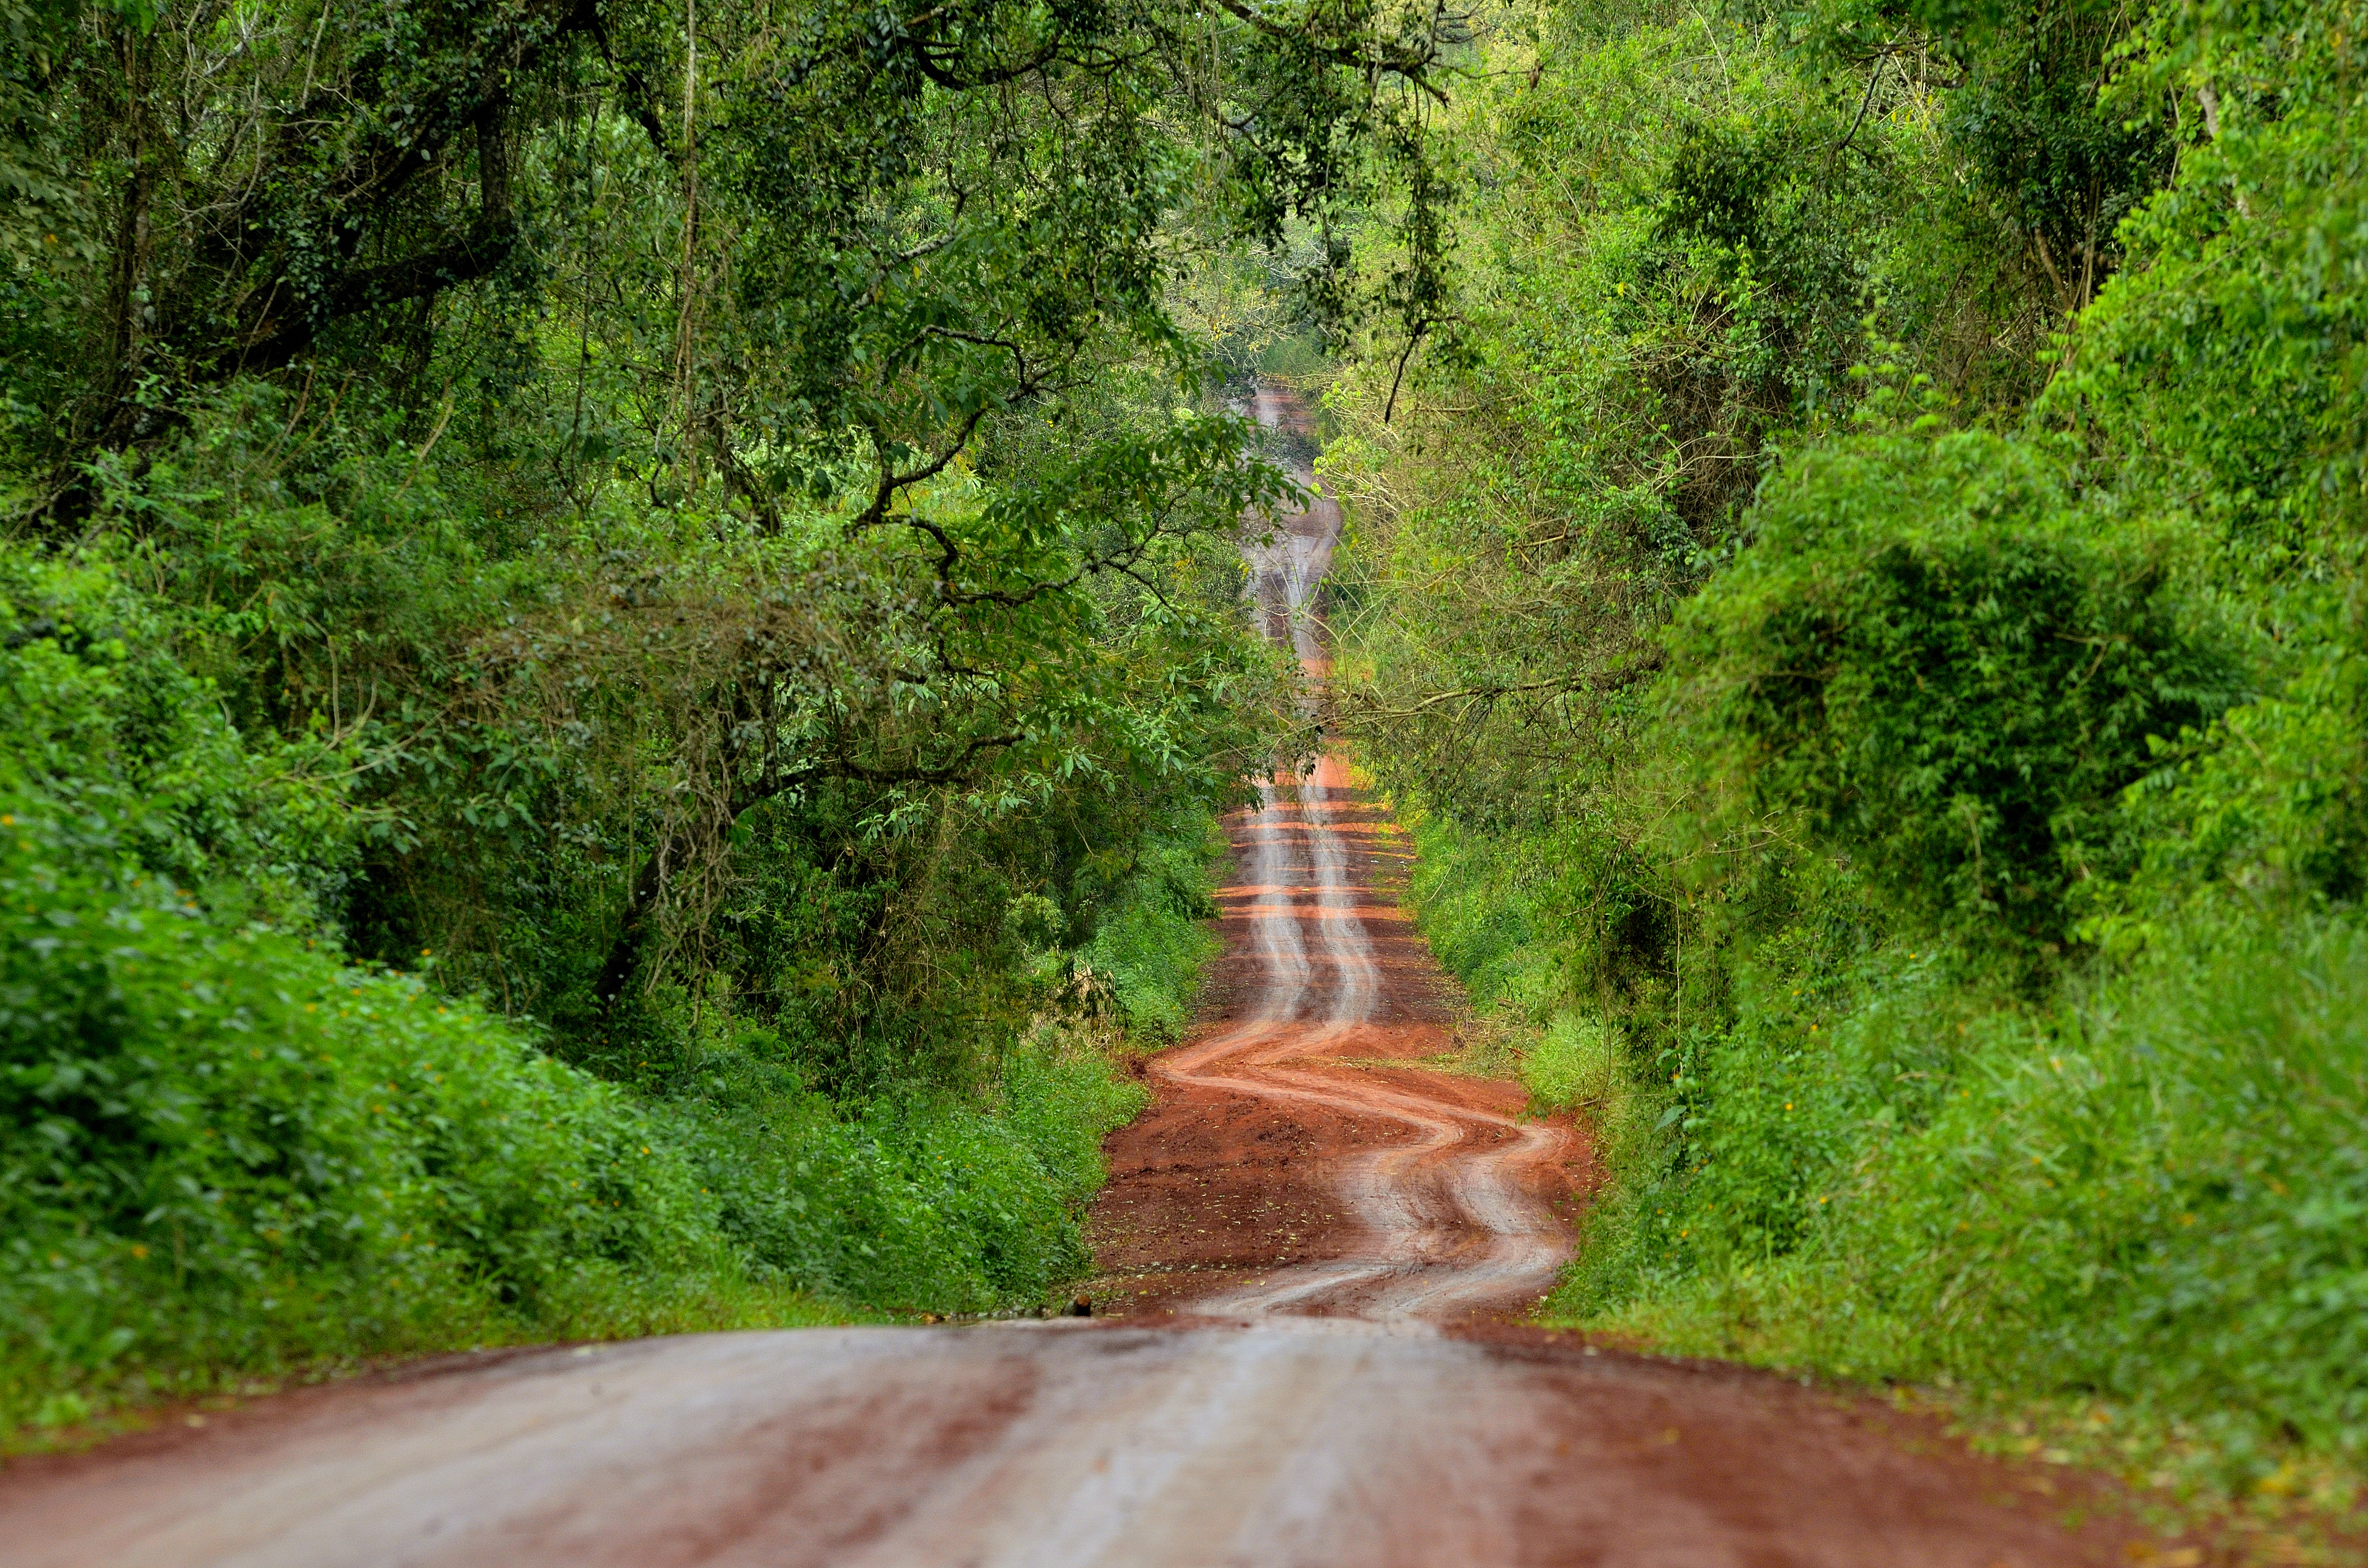
tree, water, nature, forest, road, trail, leaf, wildlife, wild, green, jungle, autumn, soil, waterway, infrastructure, rainforest, naturaleza, verde, woodland, misiones, selva, iguazu, jungla, tierra, roja, salvaje, ruta, habitat, water feature, rural area, natural environment